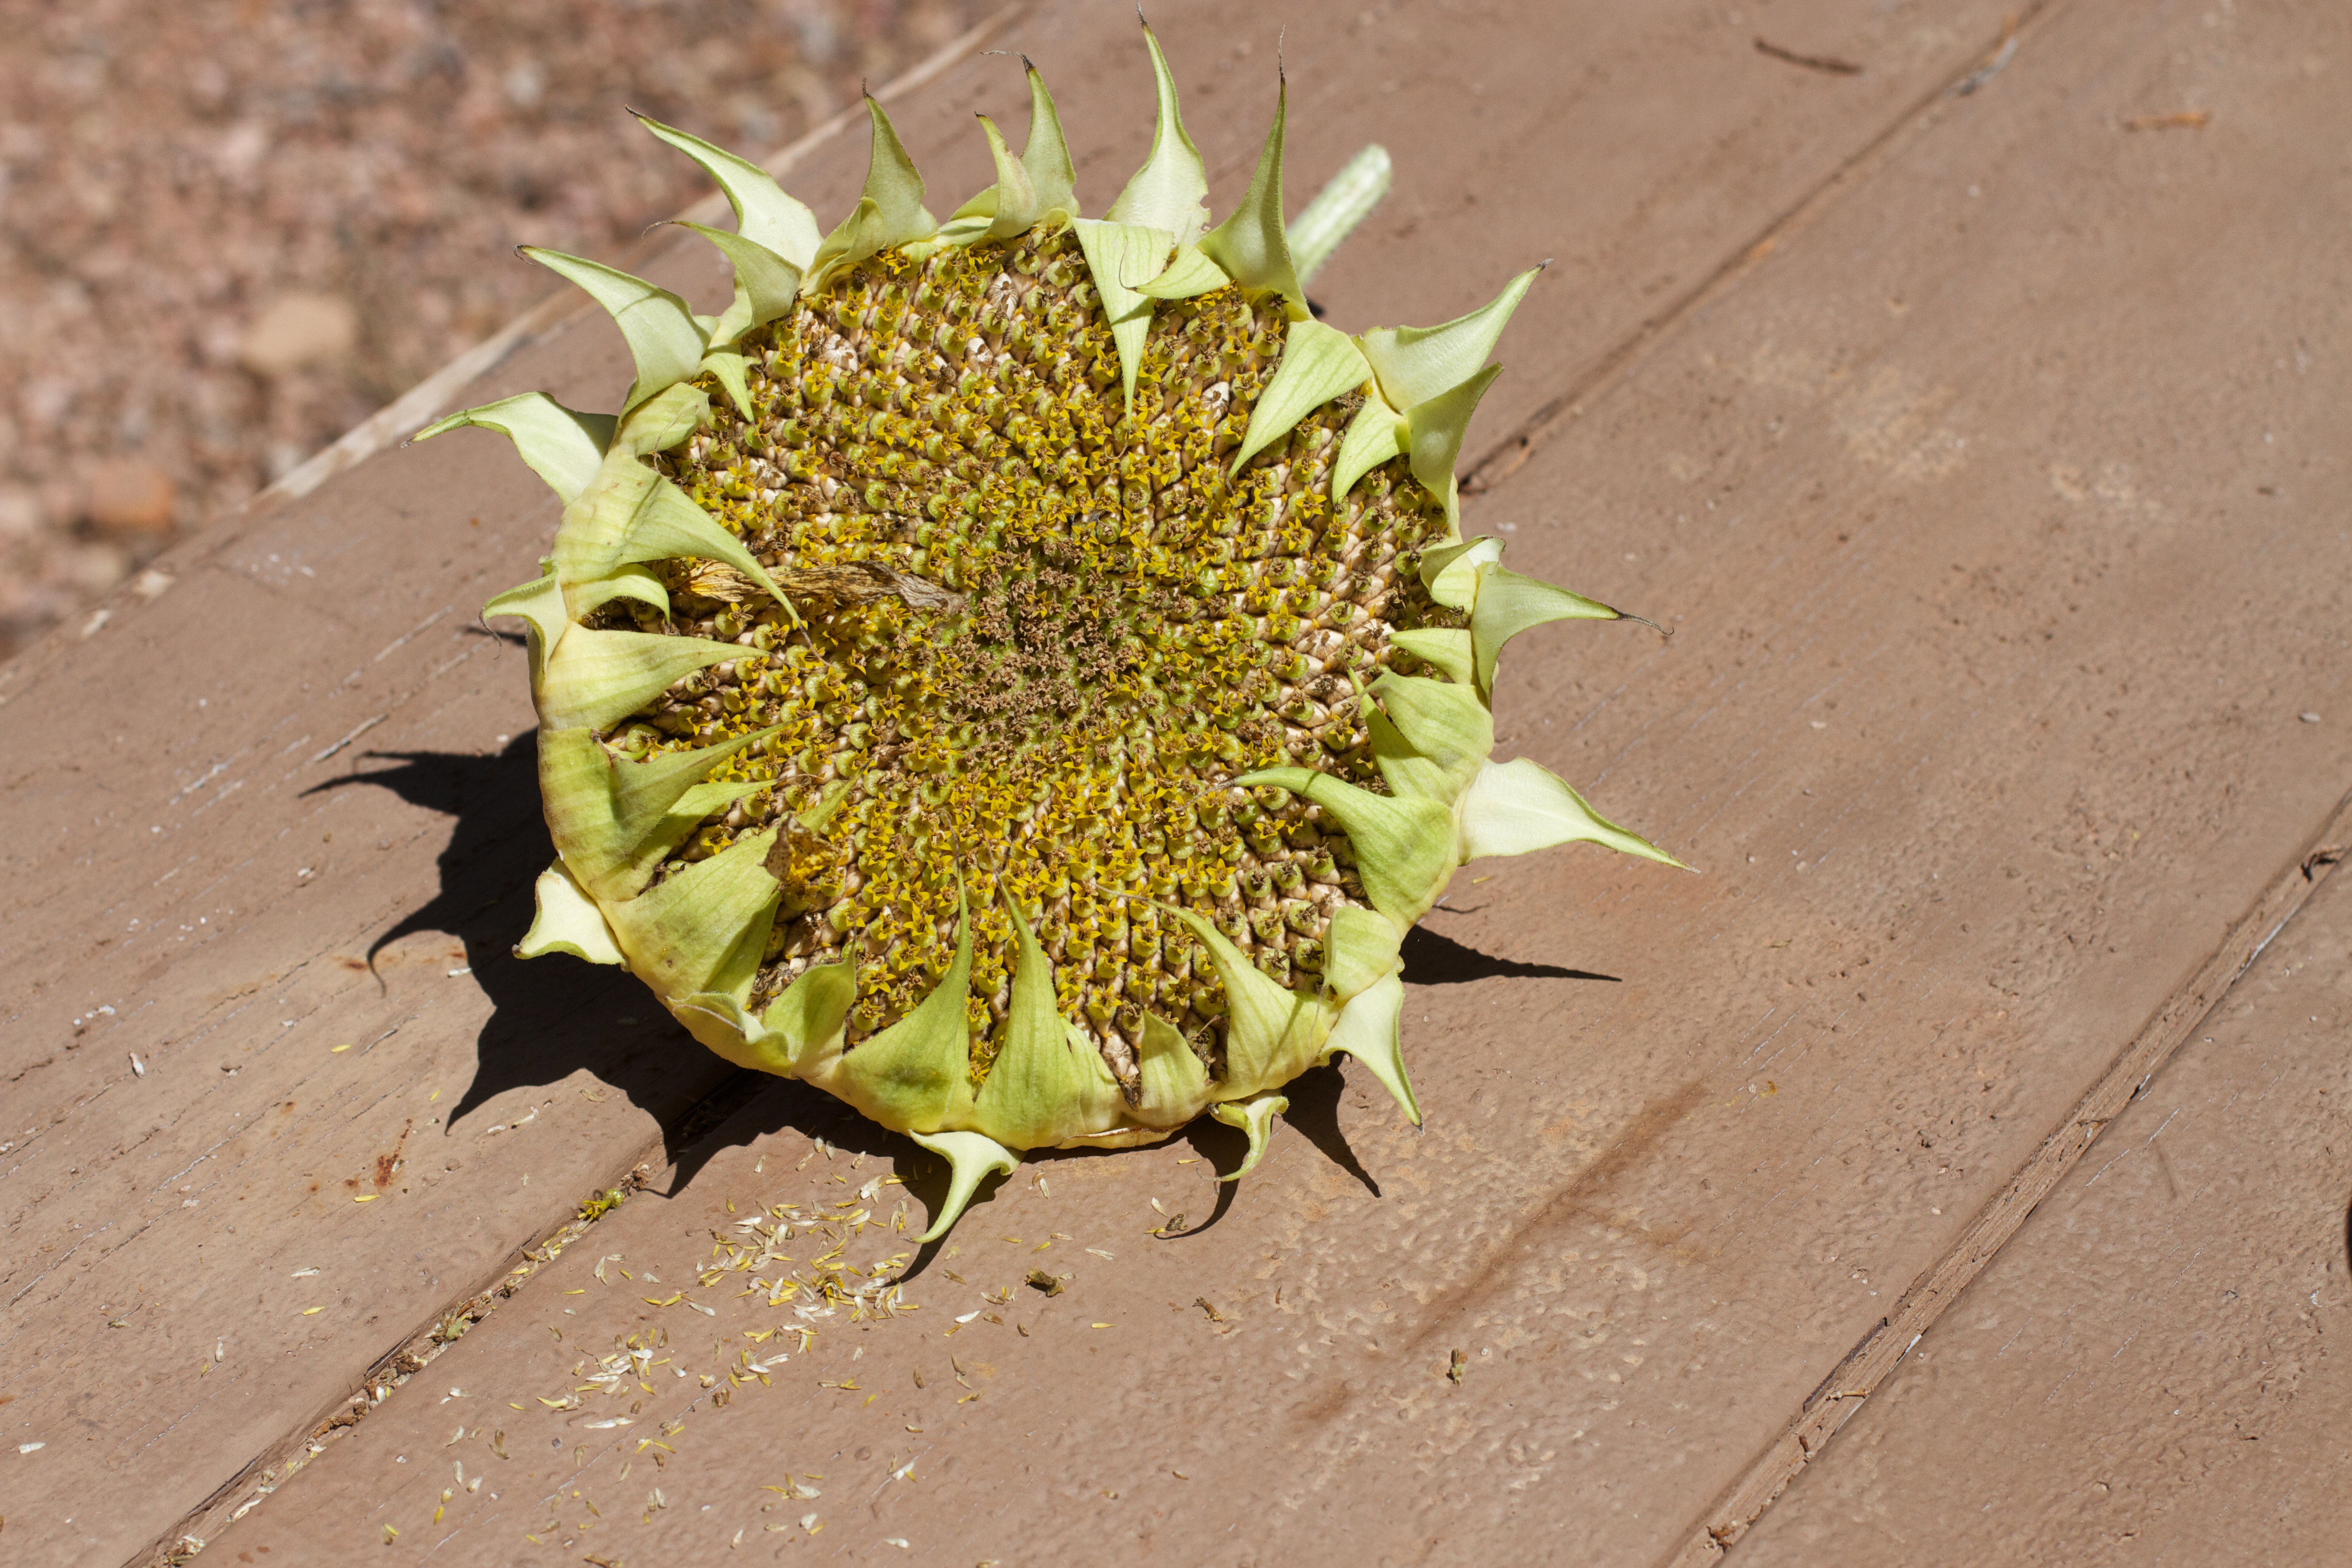
plant, fruit, leaf, flower, food, produce, botany, yellow, flora, fauna, sunflower, close up, seedforward, macro photography, flowering plant, daisy family, sunflower seed, land plant